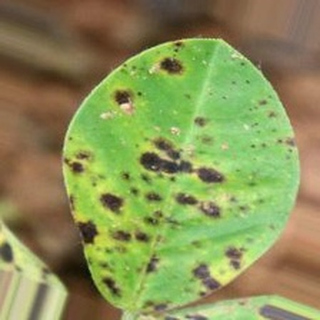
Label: groundnut_late_leaf_spot